Nucleation

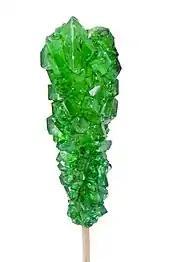
When sugar is supersaturated in water, nucleation will occur, allowing sugar molecules to stick together and form large crystal structures.

Although the existing theories including the classical nucleation theory explain well the steady nucleation state when the crystal nucleation rate is not time dependent, the initial non-steady state transient nucleation, and even more mysterious incubation period, require more attention of the scientific community. Chemical ordering of the undercooling liquid prior to crystal nucleation was suggested to be responsible for that feature by reducing the energy barrier for nucleation.